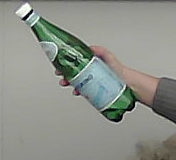
Product: sanpellegrino_water